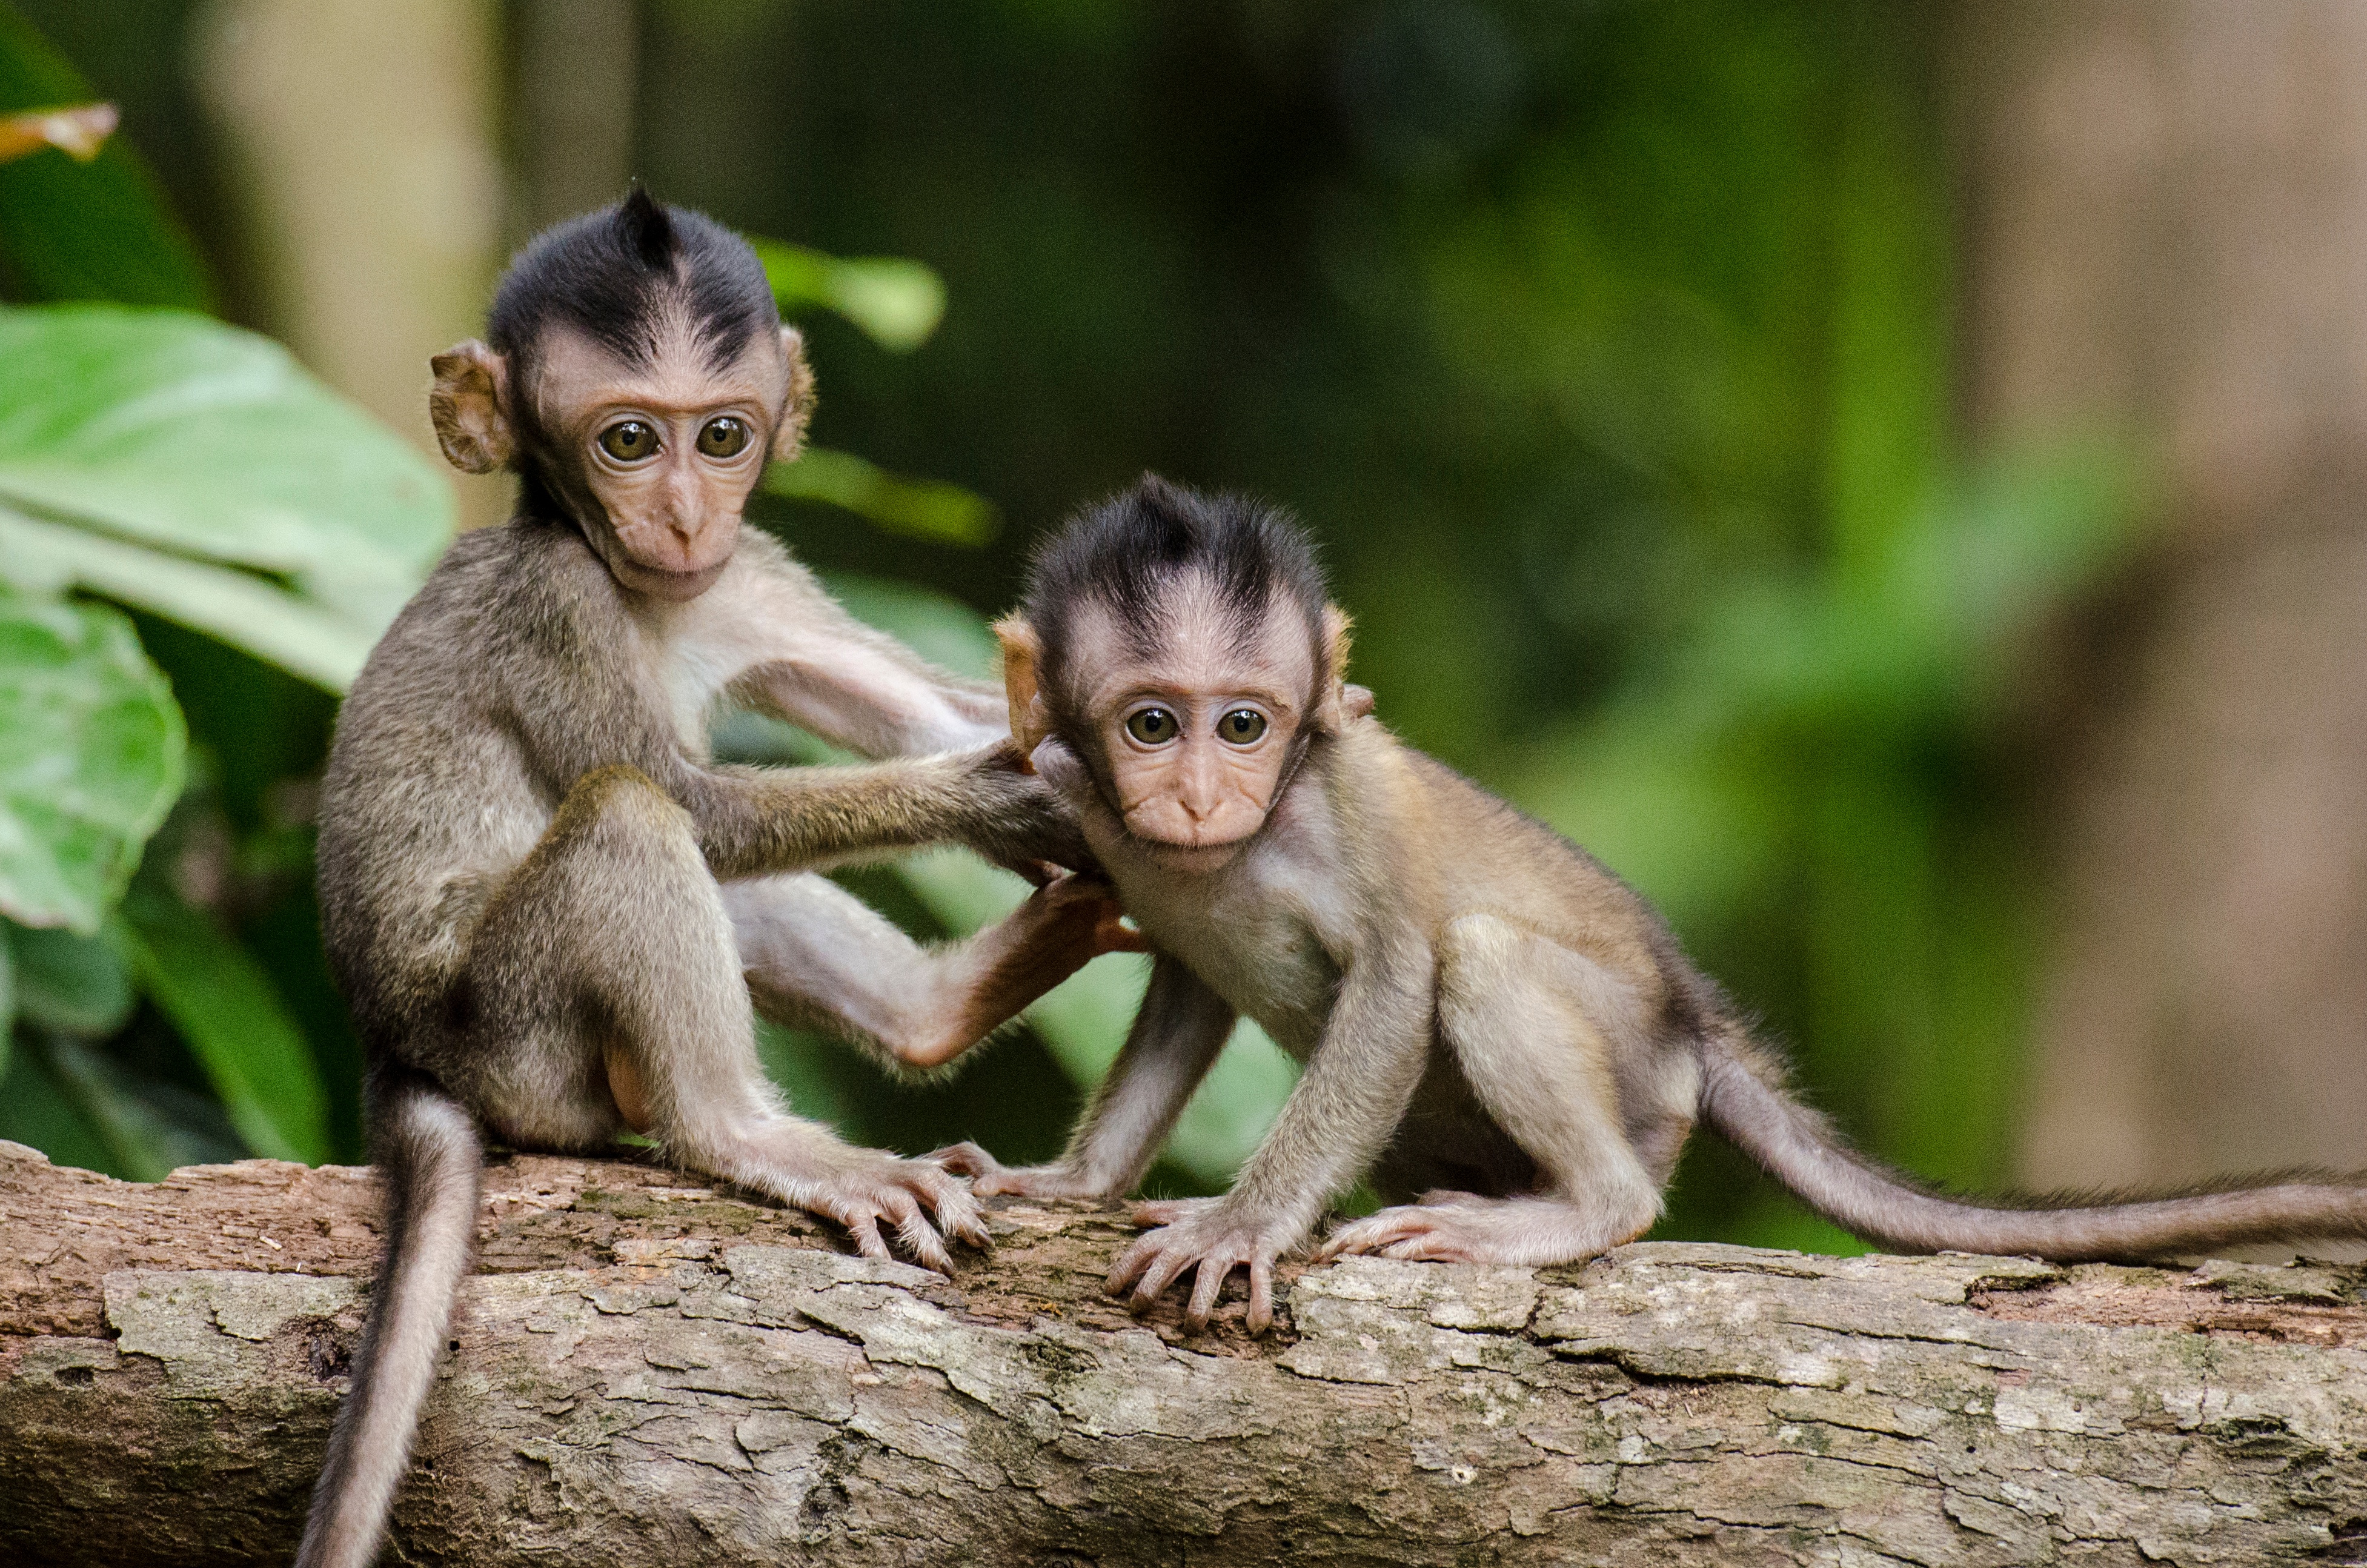
tree, leaf, wildlife, mammal, monkey, fauna, primate, squirrel monkey, baboon, vertebrate, macaque, old world monkey, capuchin monkey, new world monkey, tufted capuchin